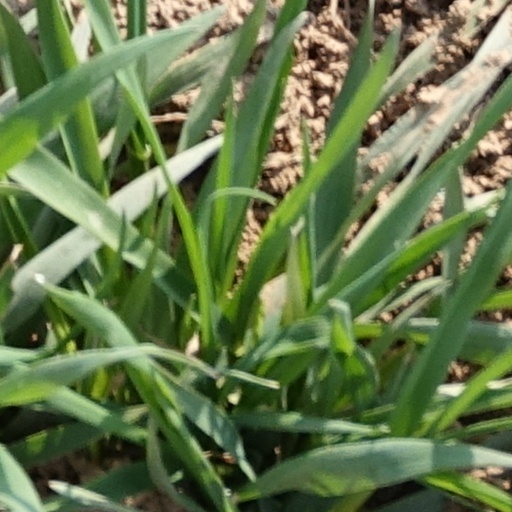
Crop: wheat